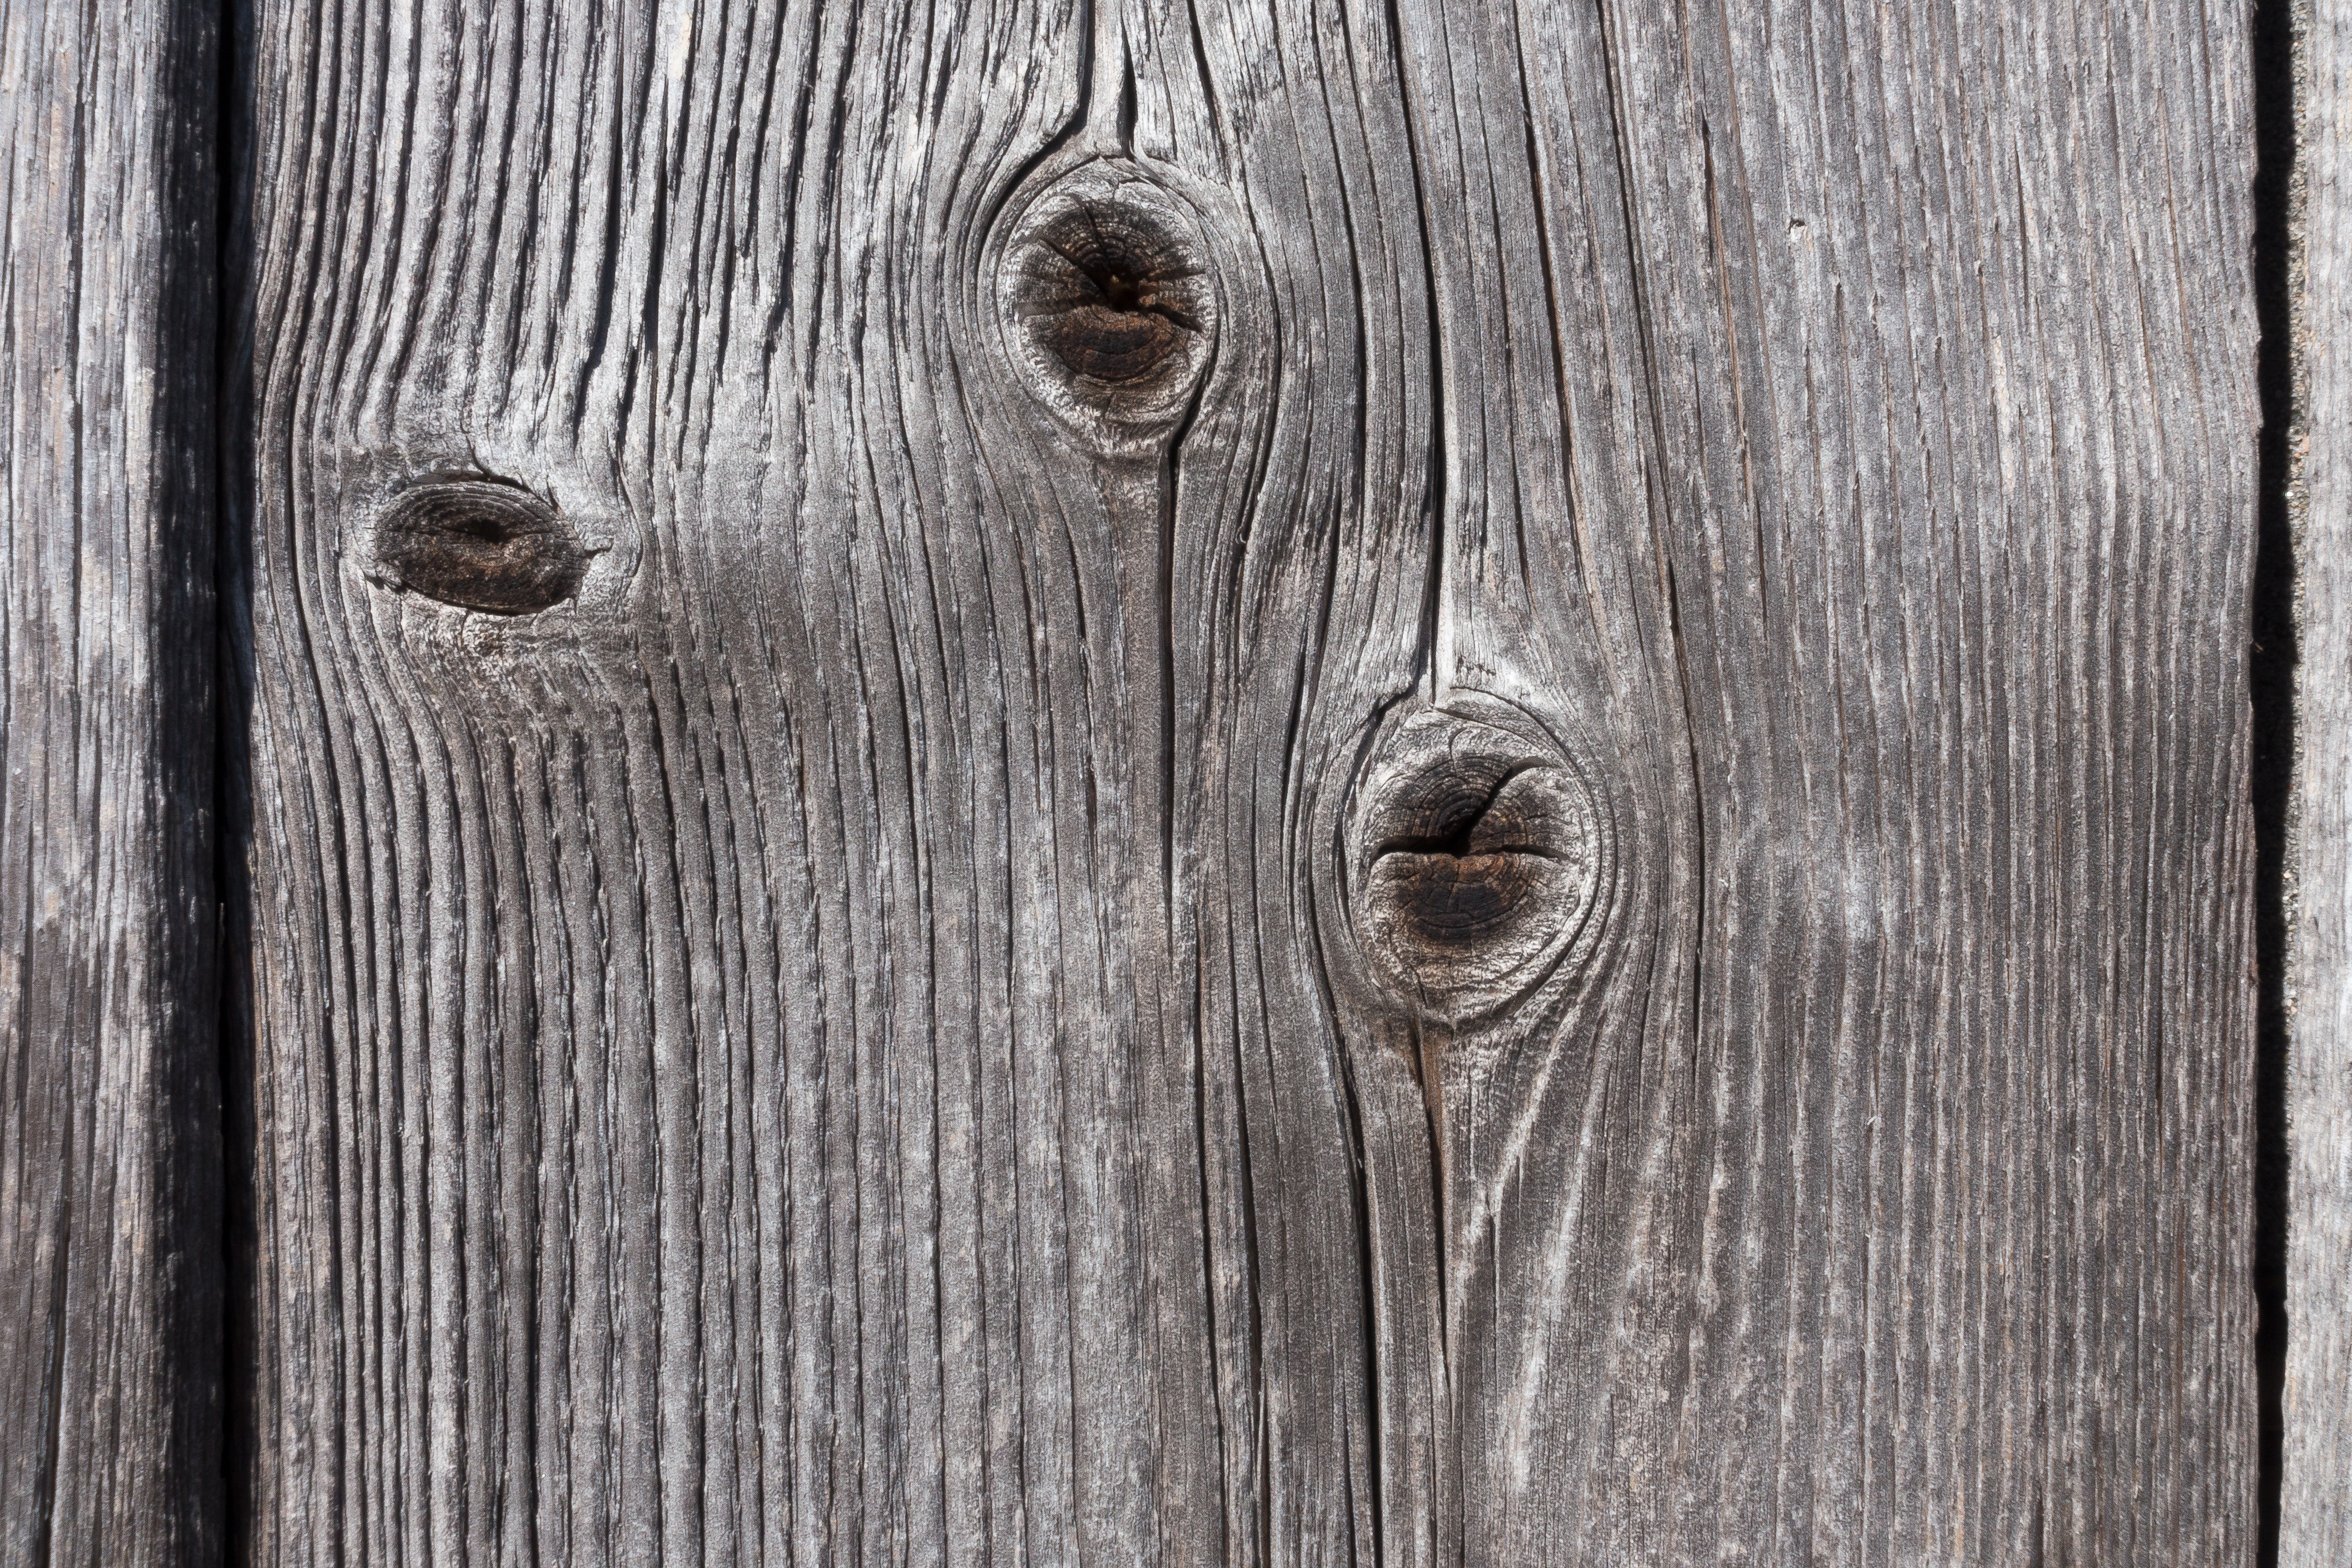
branch, structure, board, wood, texture, plank, floor, old, barn, scale, door, goal, weathered, background, boards, input, fund, knothole, flooring, old gate, battens